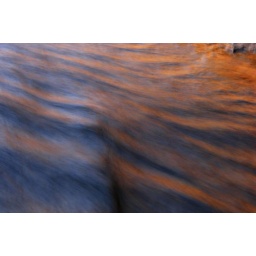
Sun bathed rocks reflected in the river at the bottom of Kalimina Gorge, Karijini National Park.